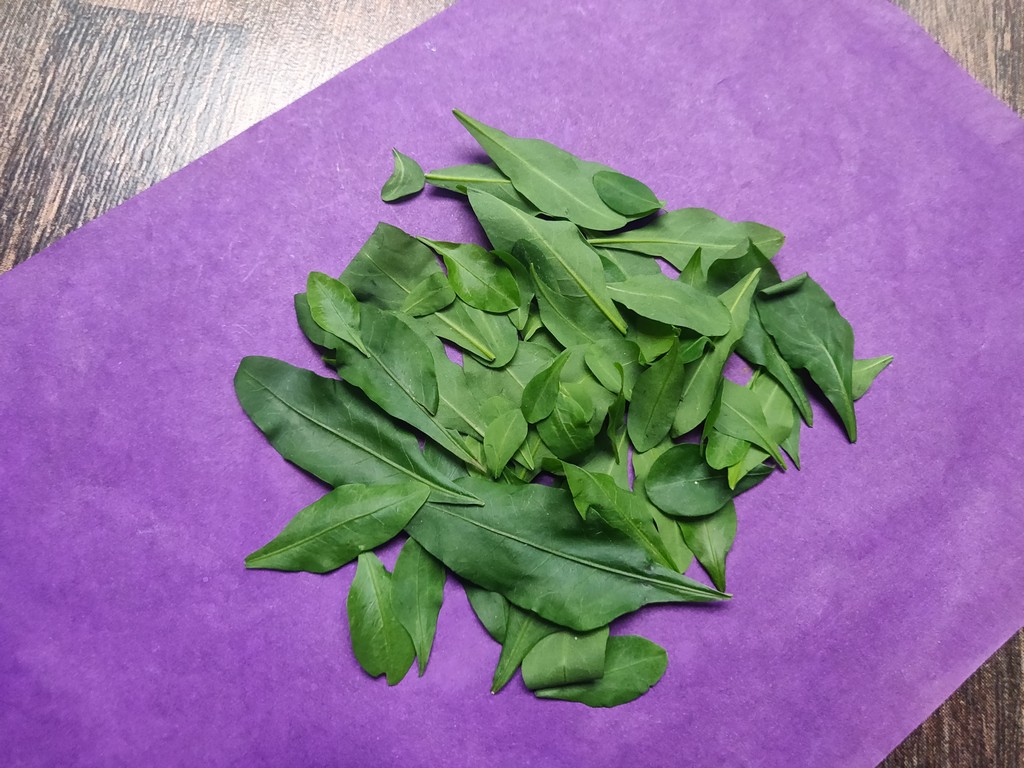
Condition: Healthy
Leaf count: multiple
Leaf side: unknown